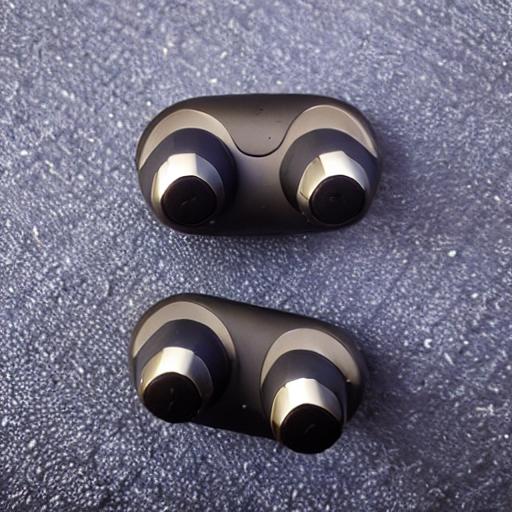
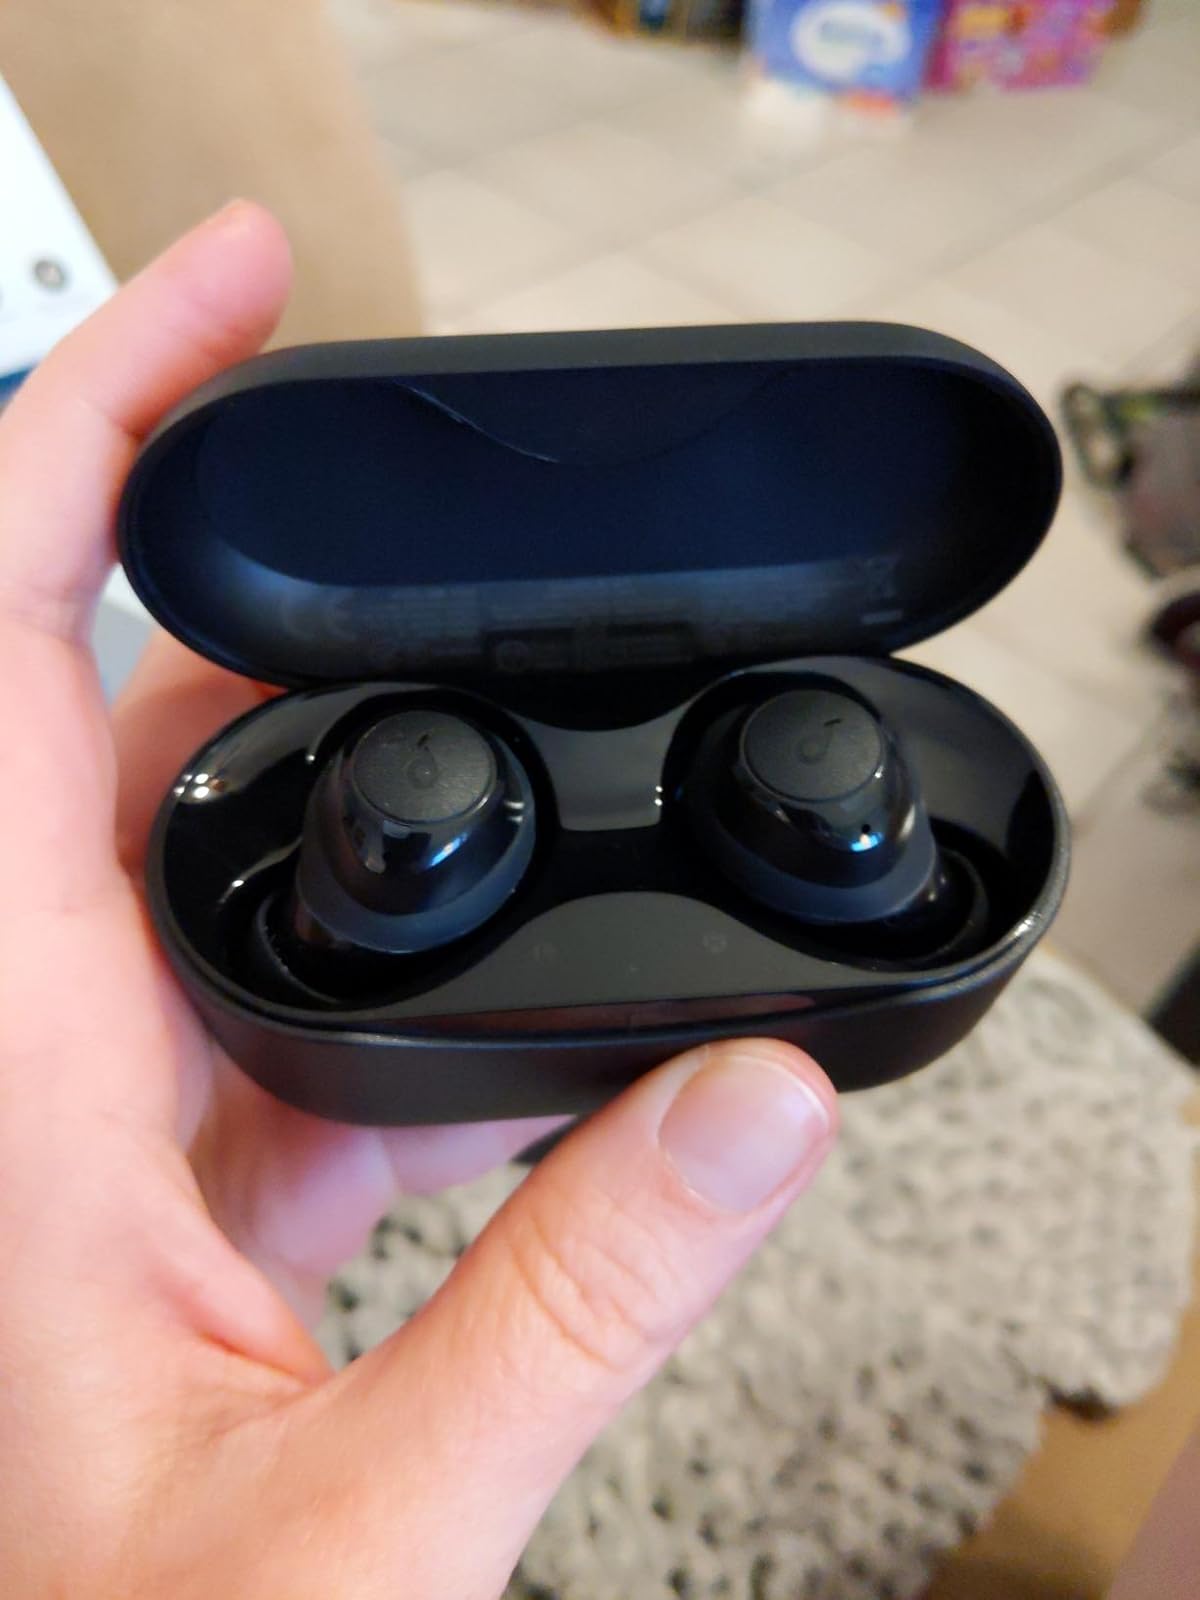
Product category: earbuds
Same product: no